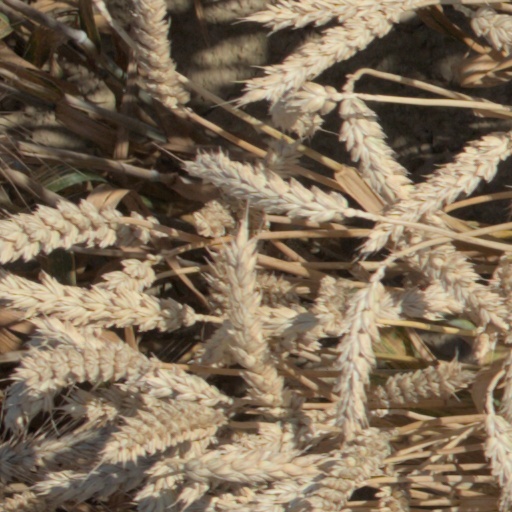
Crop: wheat